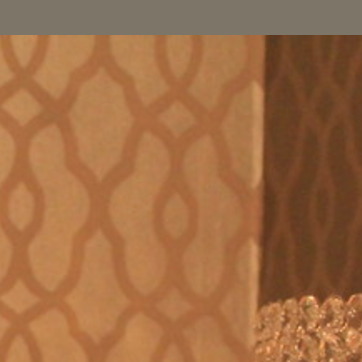
Material: wallpaper